Blue pottery of Jaipur

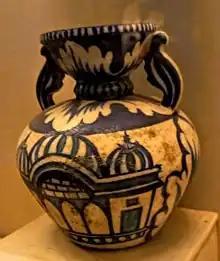
Vase depicted Indian Palace Design at Albert Hall Museum

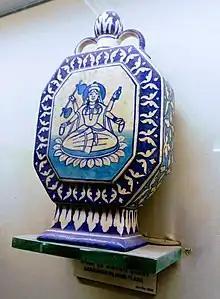
Goddess Saraswati on Pilgrim Flask, Albert Hall Museum

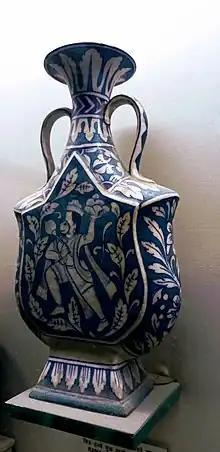
Deity Hanuman on a Flask, Albert Hall Museum

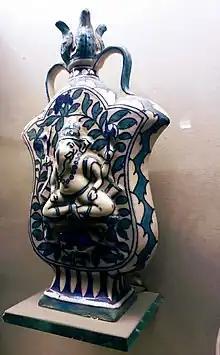
Lord Ganesha on a Flask, Albert Hall Museum

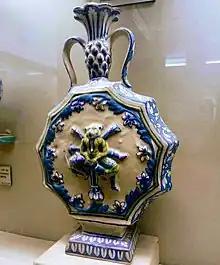
Narsimha Flask, Albert Hall Museum

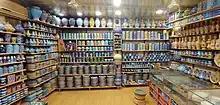
Contemporary blue pottery products, Jaipur

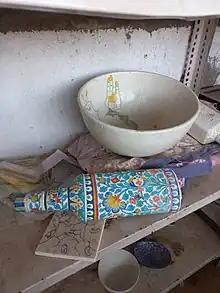
Blue Pottery design being sketched and painted before glazing

However, by the 1950s, blue pottery had all but vanished from Jaipur, when it was re-introduced through the efforts of the muralist and painter Kripal Singh Shekhawat, with the support of patrons such as Kamladevi Chattopadhaya and Rajmata Gayatri Devi. Today, blue pottery is an industry that provides livelihood to many people in Jaipur. Jaipur blue pottery, despite new innovations in vessels and designs, has retained the traditional blue and adheres to the traditional motifs rendering it instantly recognisable. The fountains inside the Polo Bar and the Maharani Suite within the Rambagh Palace complex are examples of some of the finest craftsmanship of Jaipur Blue Pottery and evidence the support of royal patronage to the art.